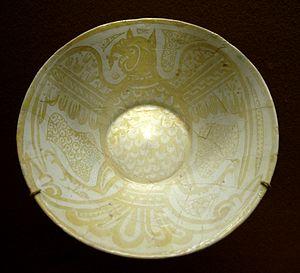
Coupe à l'aigle.
La céramique, considérée comme un « art mineur » en Europe, est l'un des médias artistiques les plus utilisés dans les arts de l'Islam à toutes les époques et dans toutes les régions.
La représentation figurée dans les arts de l'Islam, c'est-à-dire, la production d'images figuratives d'êtres vivants, et en particulier des prophètes, dont Mahomet, fait l'objet de débats complexes dans la civilisation islamique, à l'intersection de facteurs artistiques, religieux, sociaux, politiques et philosophiques.